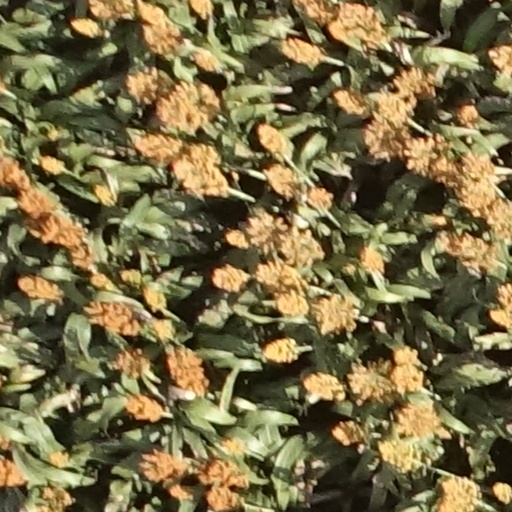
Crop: sorghum